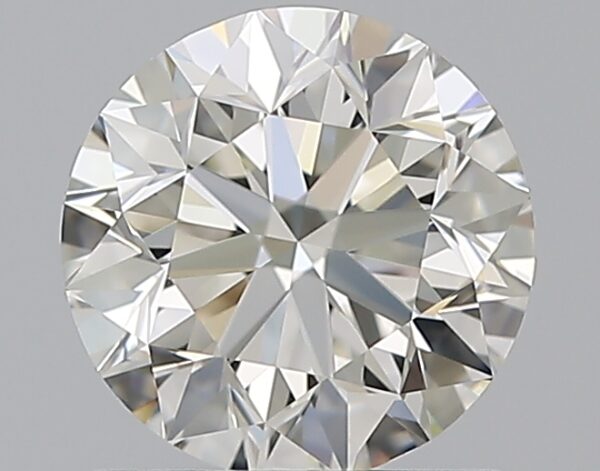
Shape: round
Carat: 1.01
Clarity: VS1
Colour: J
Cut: VG
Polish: EX
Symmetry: EX
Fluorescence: ST
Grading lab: GIA
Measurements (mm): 6.23 x 6.27 x 4.05